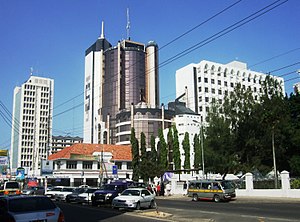
Mombasa
Mombasa er Kenyas næststørste by og største havneby. Fra byen går jernbane til Nairobi og videre til Uganda. Mombasa tilhørte Zanzibar indtil 1963.